March Route of Rochambeau's Army: Palmer Road

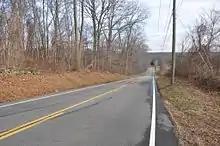
Another stretch of Palmer Road, in 2016

To the east about along Route 14 is of the march route, a stretch along a bypass of Route 14. Multiple other properties whose association with Rochambeau's route is known were also considered for listing on the National Register in a study.